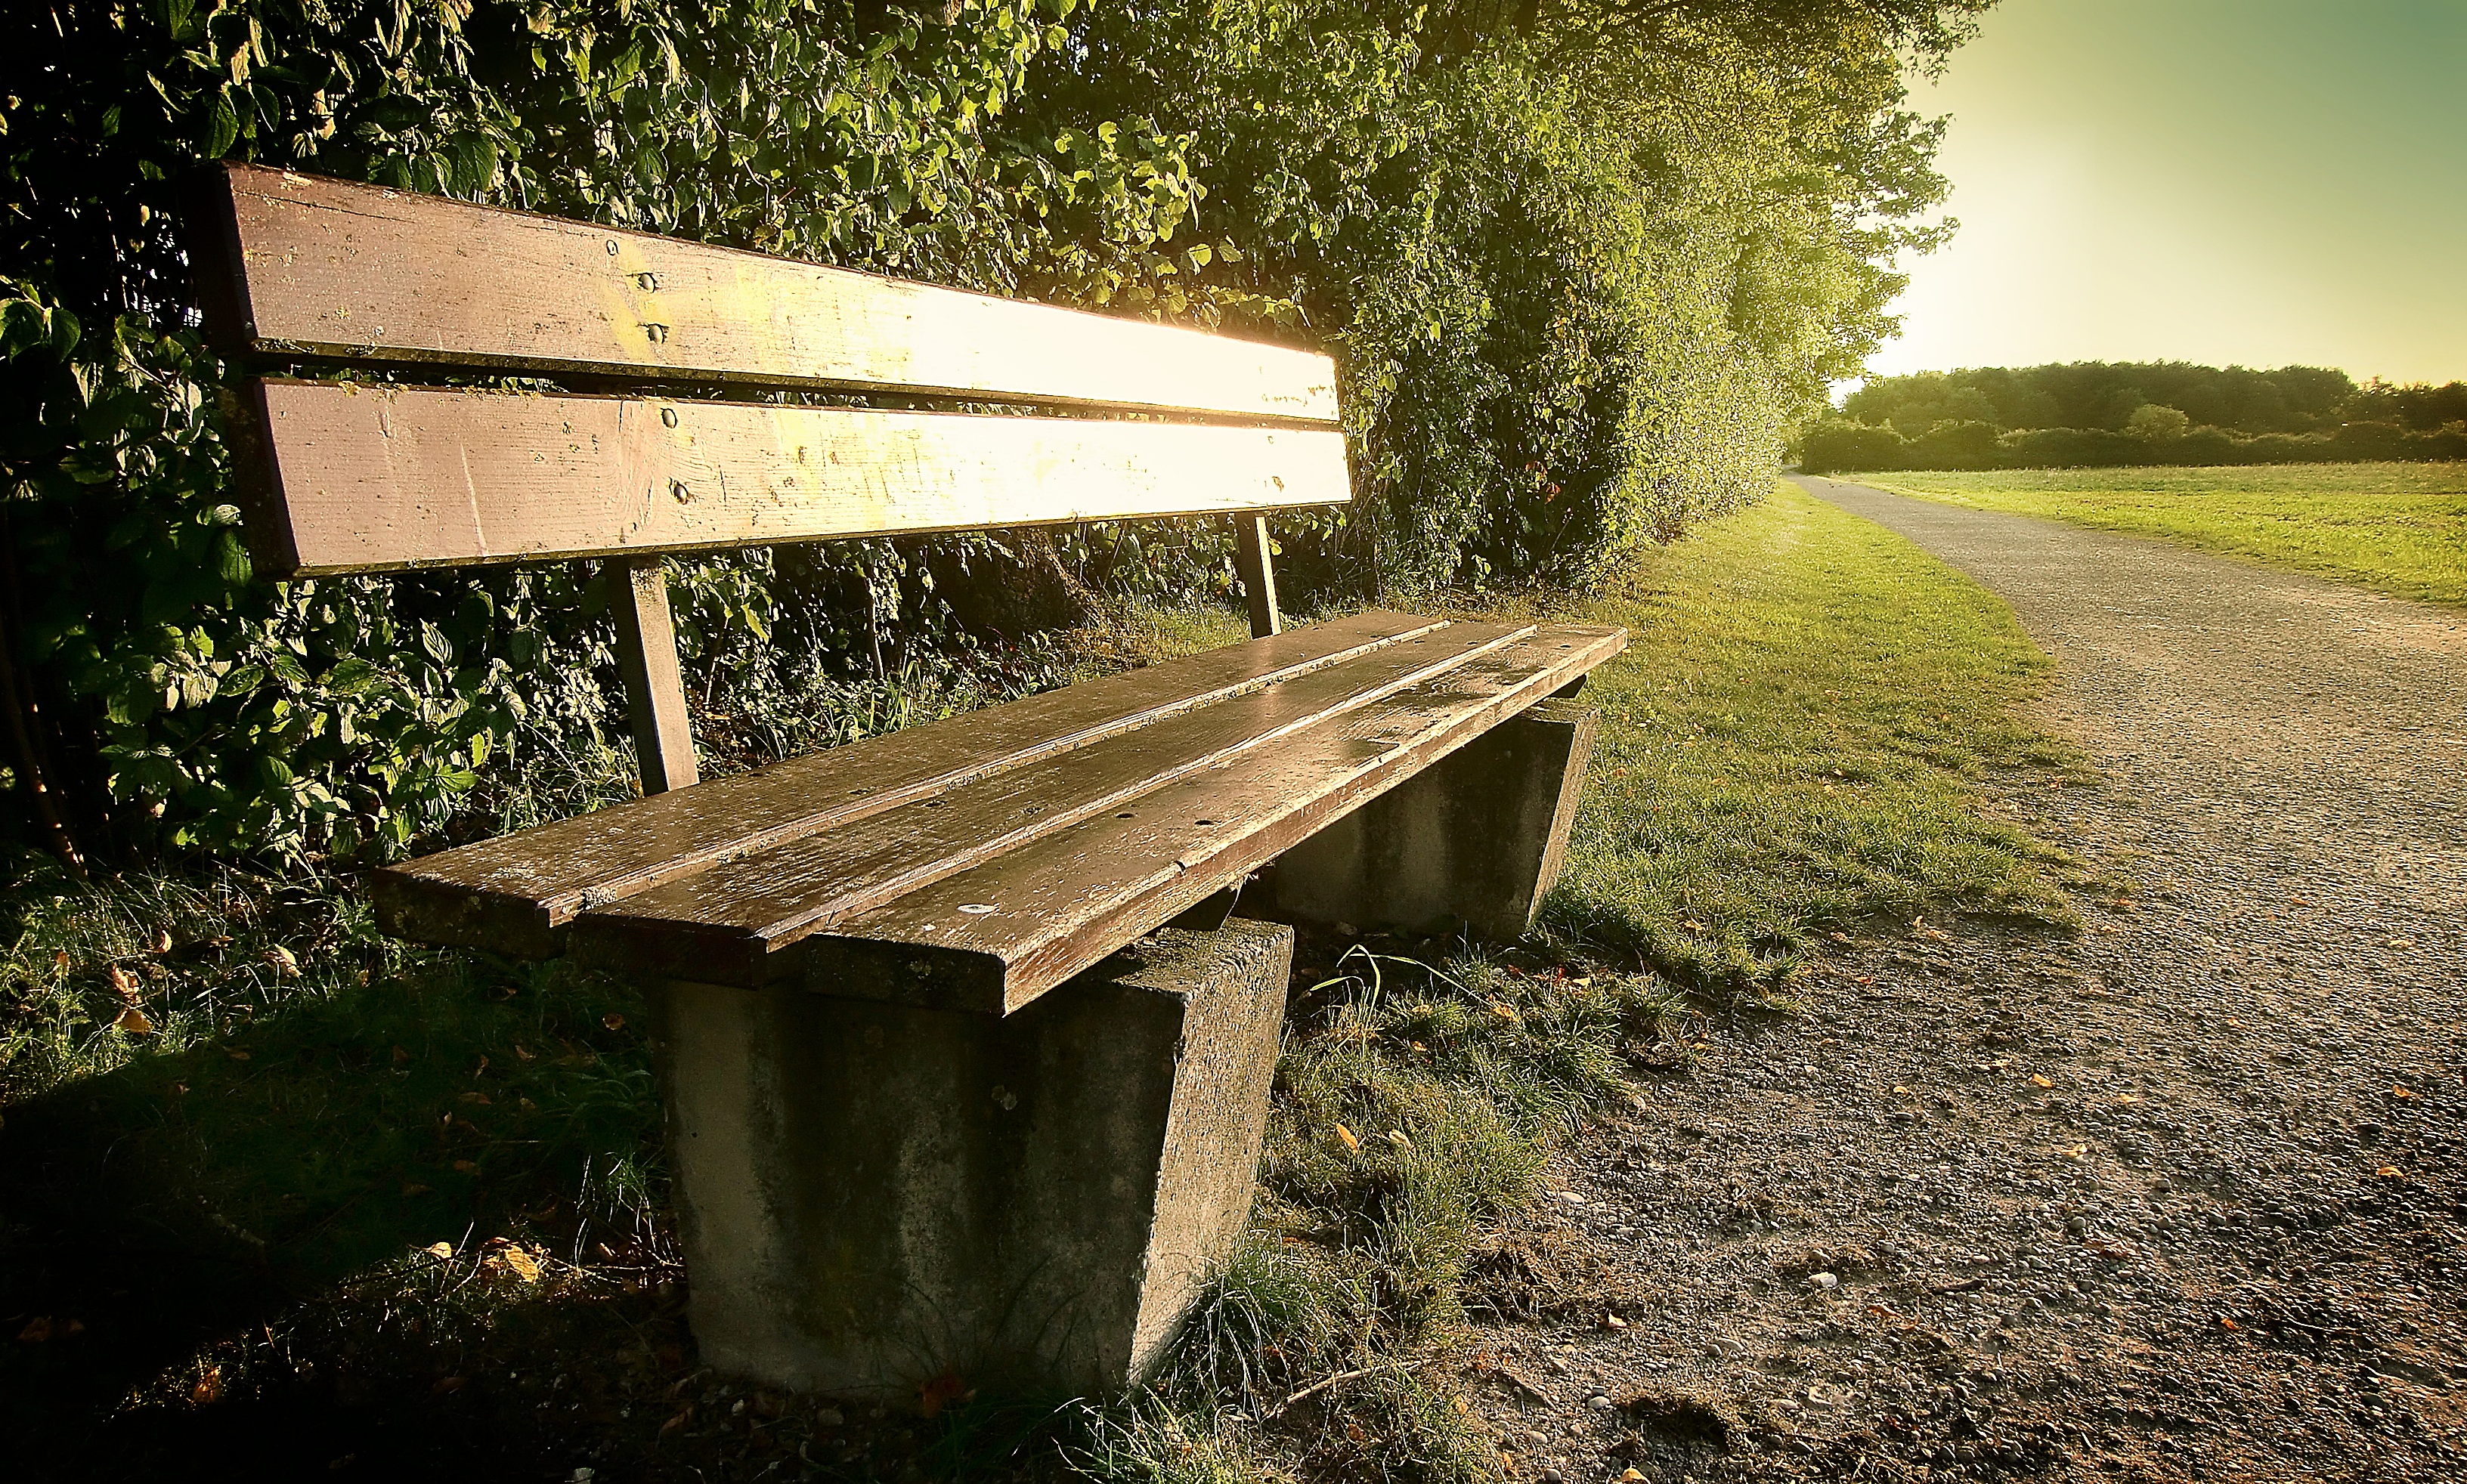
tree, grass, wood, sun, house, leaf, summer, green, rest, furniture, lonely, sit, bank, back light, rural area